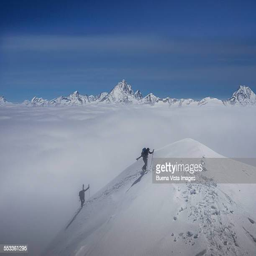
climbers reaching the top of a snowy mountain